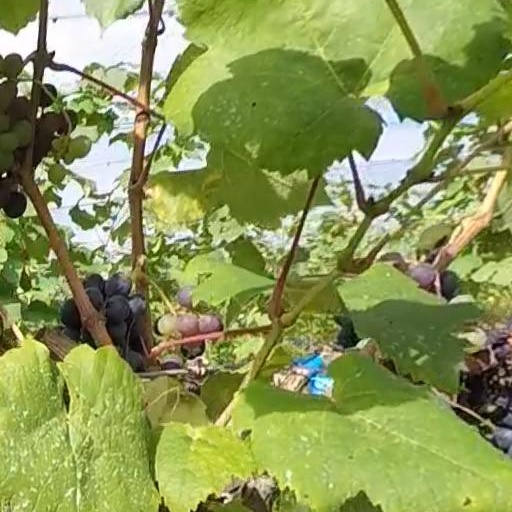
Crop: grape